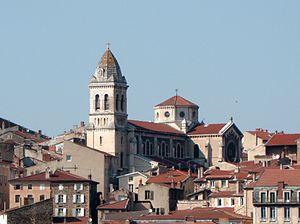
Annonay, église Notre-Dame, mai 2011.
L'église Notre-Dame est érigée dans la commune d'Annonay, département de l'Ardèche en région Auvergne-Rhône-Alpes. Son architecture de style néo-romano-byzantin est l'œuvre des architectes Joannis Rey, Georges Allingry et Théodore Joly.